Corton-Charlemagne

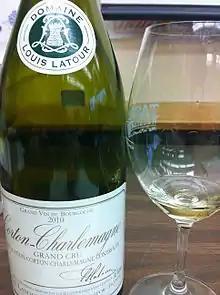
A Corton-Charlemagne wine from Louis Latour.

Wines labelled under the AOC designation "Charlemagne" and "Corton-Charlemagne" must be made from 100% Chardonnay that have been harvested at yields no greater than 40 hectoliters/hectare (approximately 2.7 tons/acre). There are no AOC specifications for aging prior to release but the finished wine must attain a minimum alcohol level of 12% by volume.